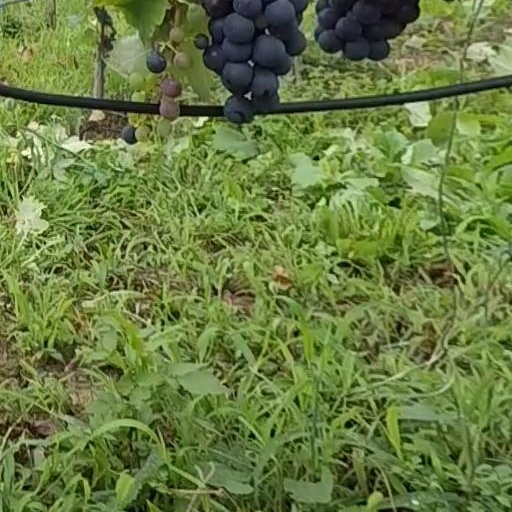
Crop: grape